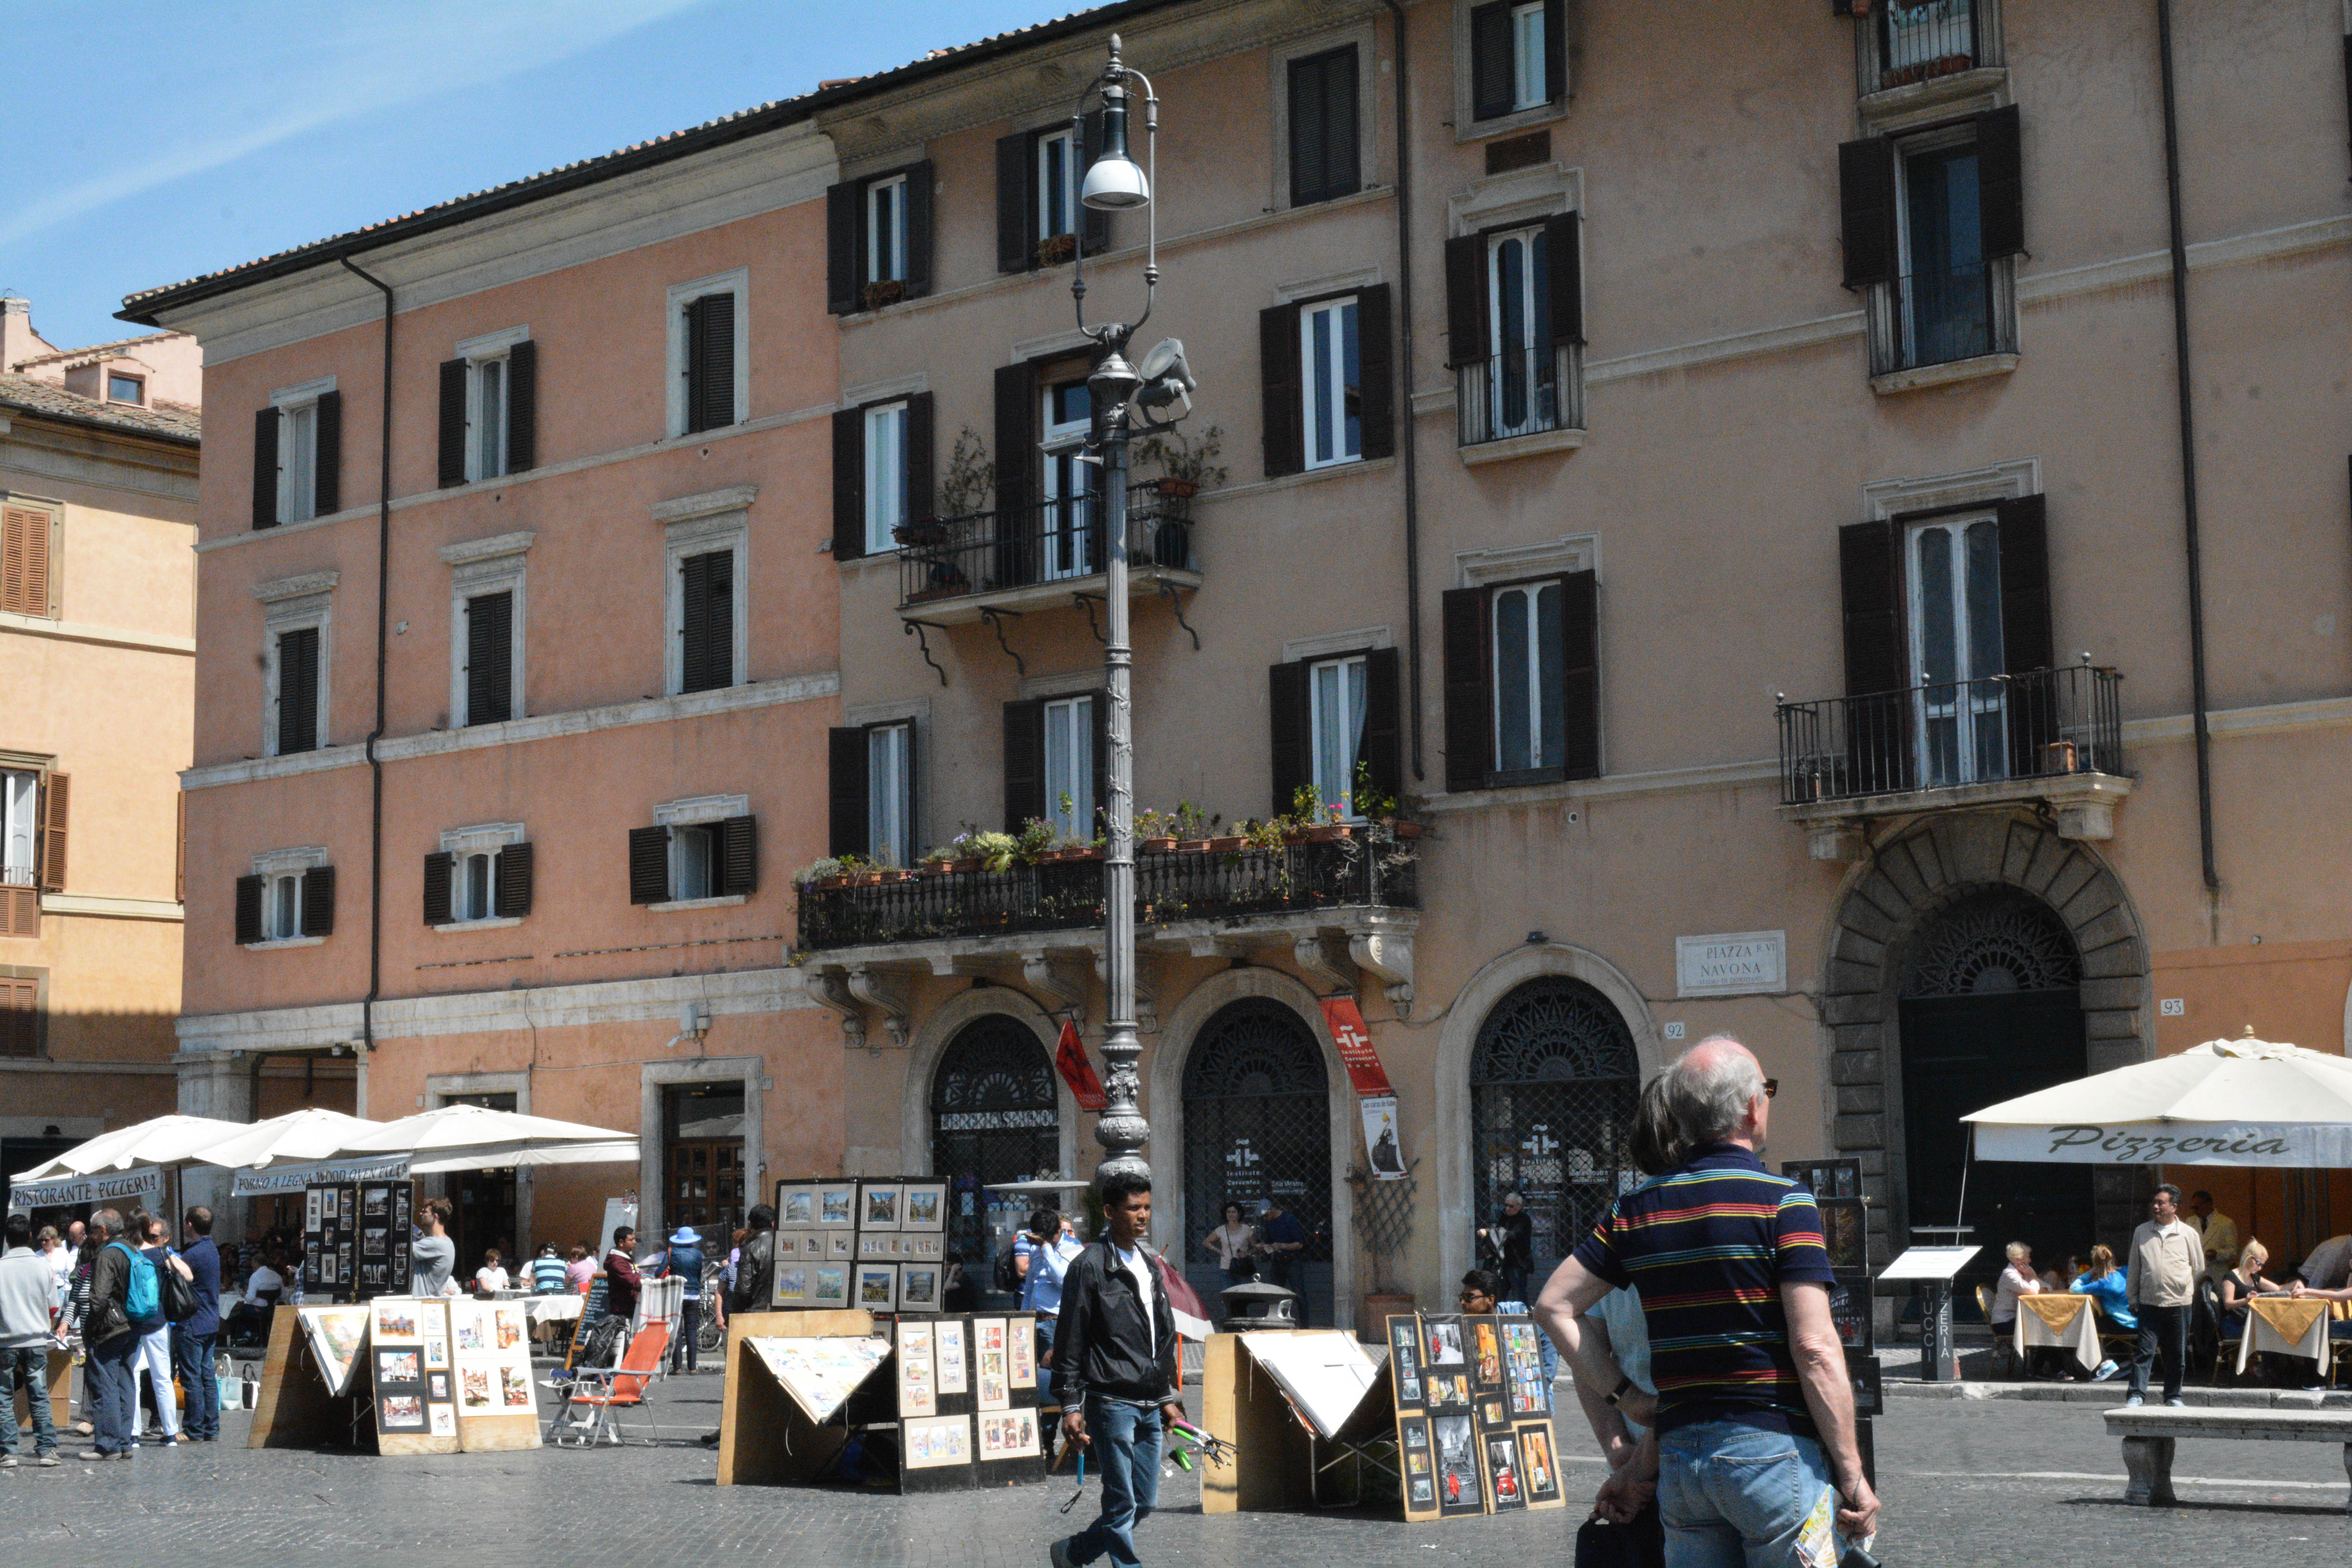
pedestrian, road, street, town, city, downtown, plaza, facade, tourism, waterway, public space, infrastructure, town square, neighbourhood, tours, human settlement